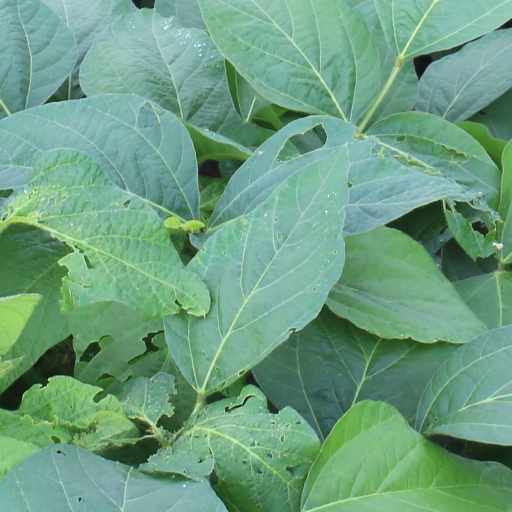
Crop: soybean